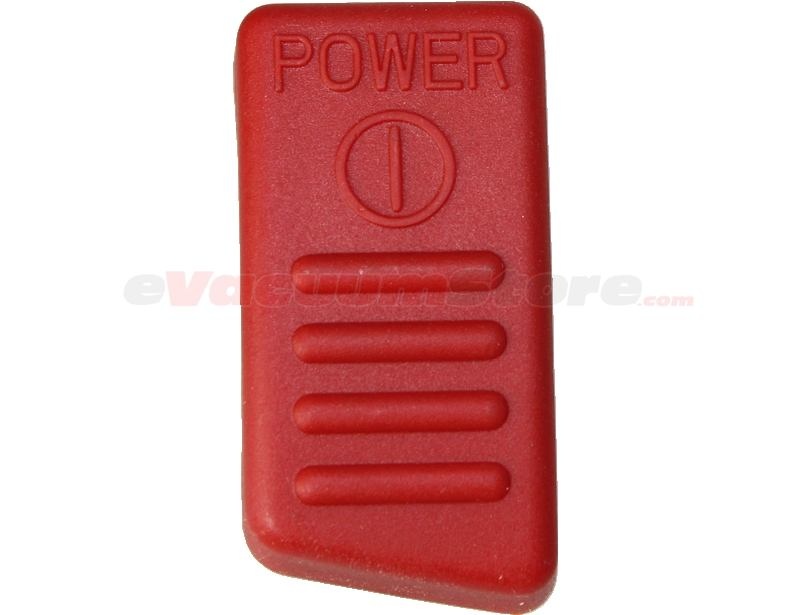
Eureka Maxima Vacuum 4700 Series Switch Pedal
This item is no longer available. Eureka Maxima Vacuum 4700 Series Switch Pedal
Brand: Eureka
Category: Home & Garden > Household Appliance Accessories > Vacuum Accessories > Starter Kits